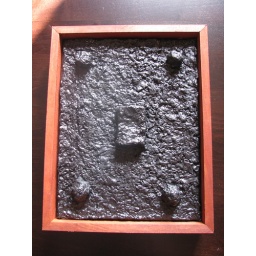
Black monolith 3 in box frame. Canvas, paper gesso. 8 x 10&amp;quot;